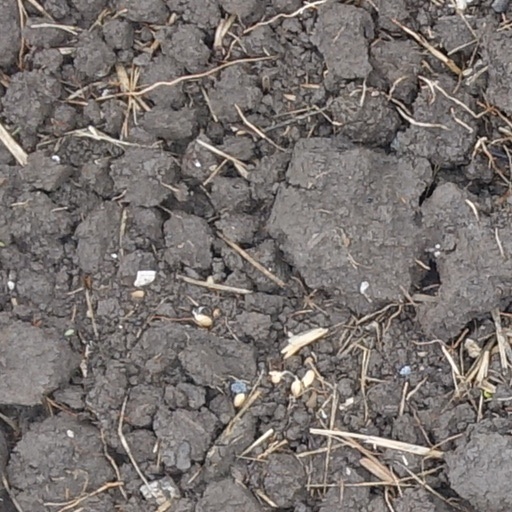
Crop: wheat